Han dynasty

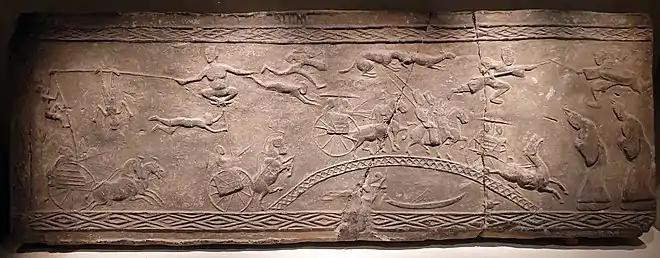
A Han dynasty brick relief with acrobats

Ban Chao enlisted the aid of the Kushan Empire, which controlled territory across South and Central Asia, to subdue Kashgar and its ally Sogdiana. When a request by Kushan ruler Vima Kadphises for a marriage alliance with the Han was rejected in AD 90, he sent his forces to Wakhan (modern-day Afghanistan) to attack Ban Chao. The conflict ended with the Kushans withdrawing because of lack of supplies. In AD 91, the office of Protector General of the Western Regions was reinstated when it was bestowed on Ban Chao.